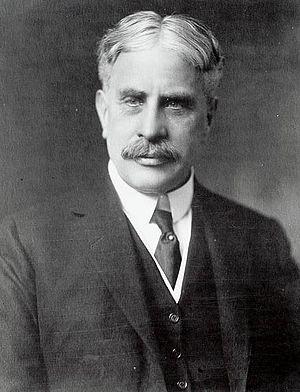
Cette page concerne des événements d'actualité qui se sont produits durant l'année 1937 dans la province canadienne de la Nouvelle-Écosse.
Le premier ministre du Canada est l'officiel qui joue le rôle de Ministre de la Couronne, de président du Cabinet et par conséquent de chef du gouvernement du Canada. Officiellement, il est nommé par le gouverneur général mais par convention constitutionnelle, le premier ministre doit avoir la confiance de la Chambre des communes. Généralement, il est le chef du parti politique détenant le plus de sièges à la Chambre des communes, mais si ce dernier ne dispose pas du soutien de la majorité à la Chambre, le gouverneur général peut nommer un autre premier ministre ou dissoudre le parlement et organiser une nouvelle élection. Par convention constitutionnelle, un premier ministre doit posséder un siège au parlement et depuis le début du XXᵉ siècle, cela signifie précisément posséder un siège à la Chambre des communes.
Robert Laird Borden fut homme d'État. Il fut le 8ᵉ Premier ministre du Canada, du 10 octobre 1911 au 10 juillet 1920, et le 3ᵉ néo-écossais à occuper ce poste.